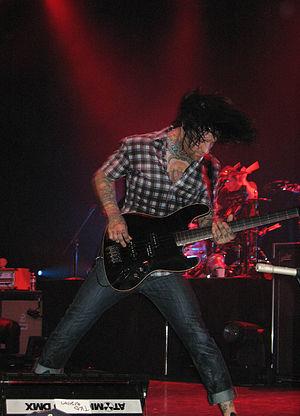
fr:Jeph Howard, bassiste du groupe américain de rock The Used - concert à San Francisco
Jepharee Michael Howard est bassiste dans le groupe The Used, il est né le 4 janvier 1979 à Orem dans l'Utah aux États-Unis.